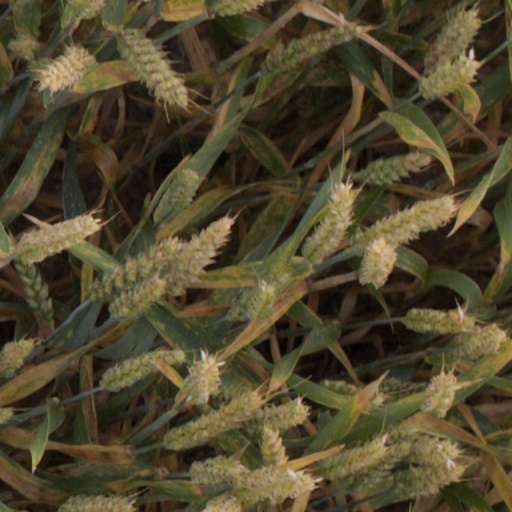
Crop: wheat